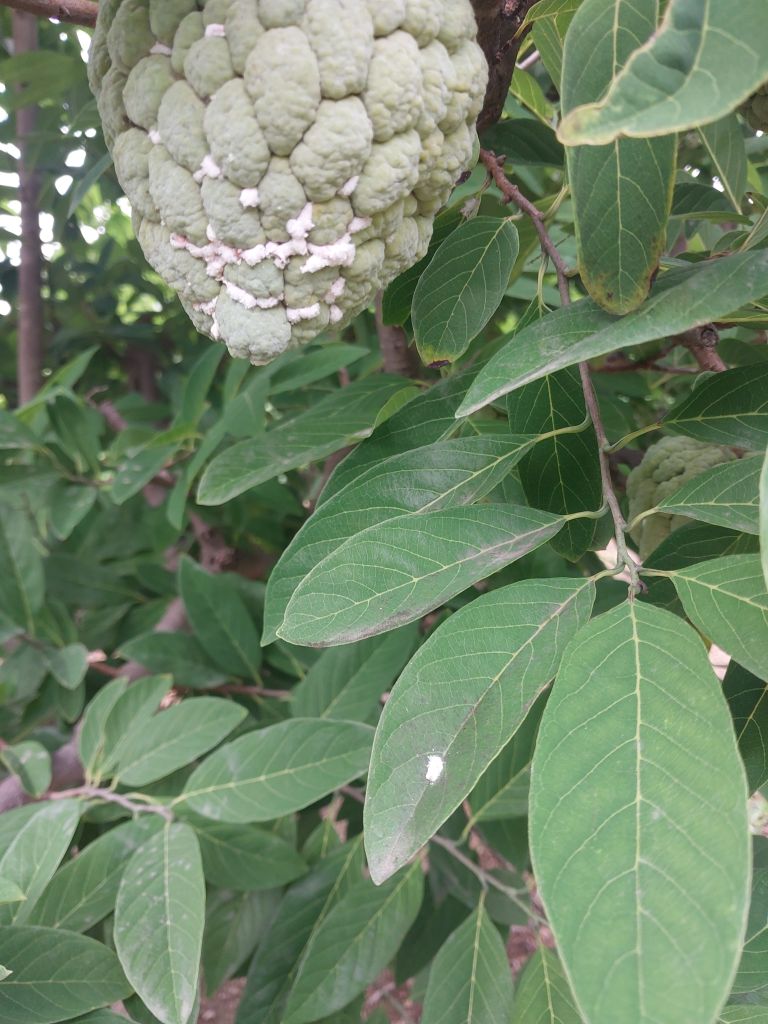
Disease label: Mealy Bug